Ray Bolger

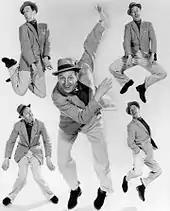
Bolger in a publicity photo for "The Bell Telephone Hour", 1963

Bolger's Broadway credits included "" (1934), "On Your Toes" (1936), "By Jupiter" (1942), "All American" (1962) and "Where's Charley?" (1948), for which he won the Tony Award for Best Performance by a Leading Actor in a Musical and in which he introduced "Once in Love with Amy", the song often connected with him. He repeated his stage role in the 1952 film version of the musical.